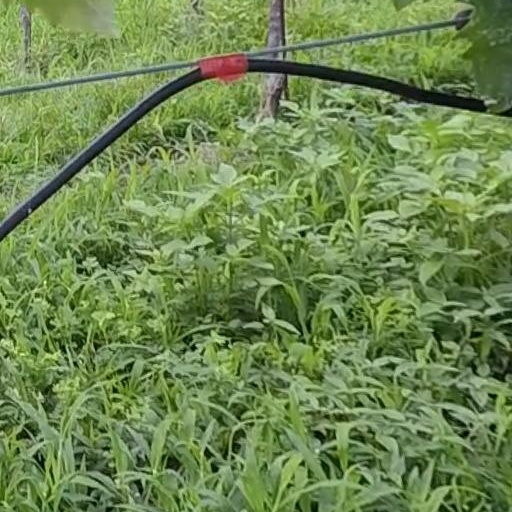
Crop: grape